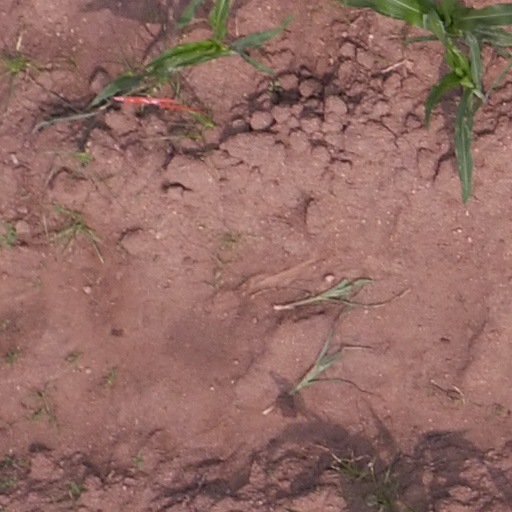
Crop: maize; corn